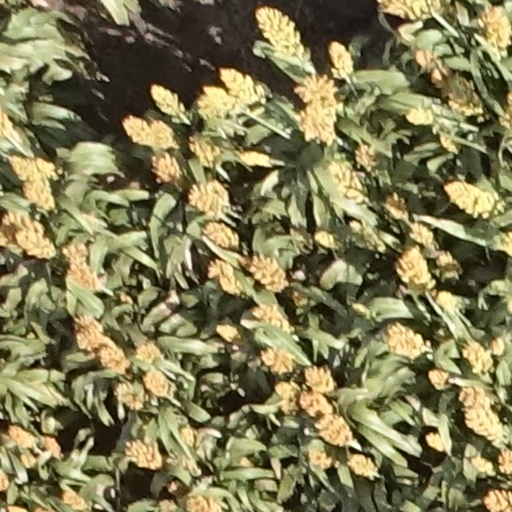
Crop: sorghum